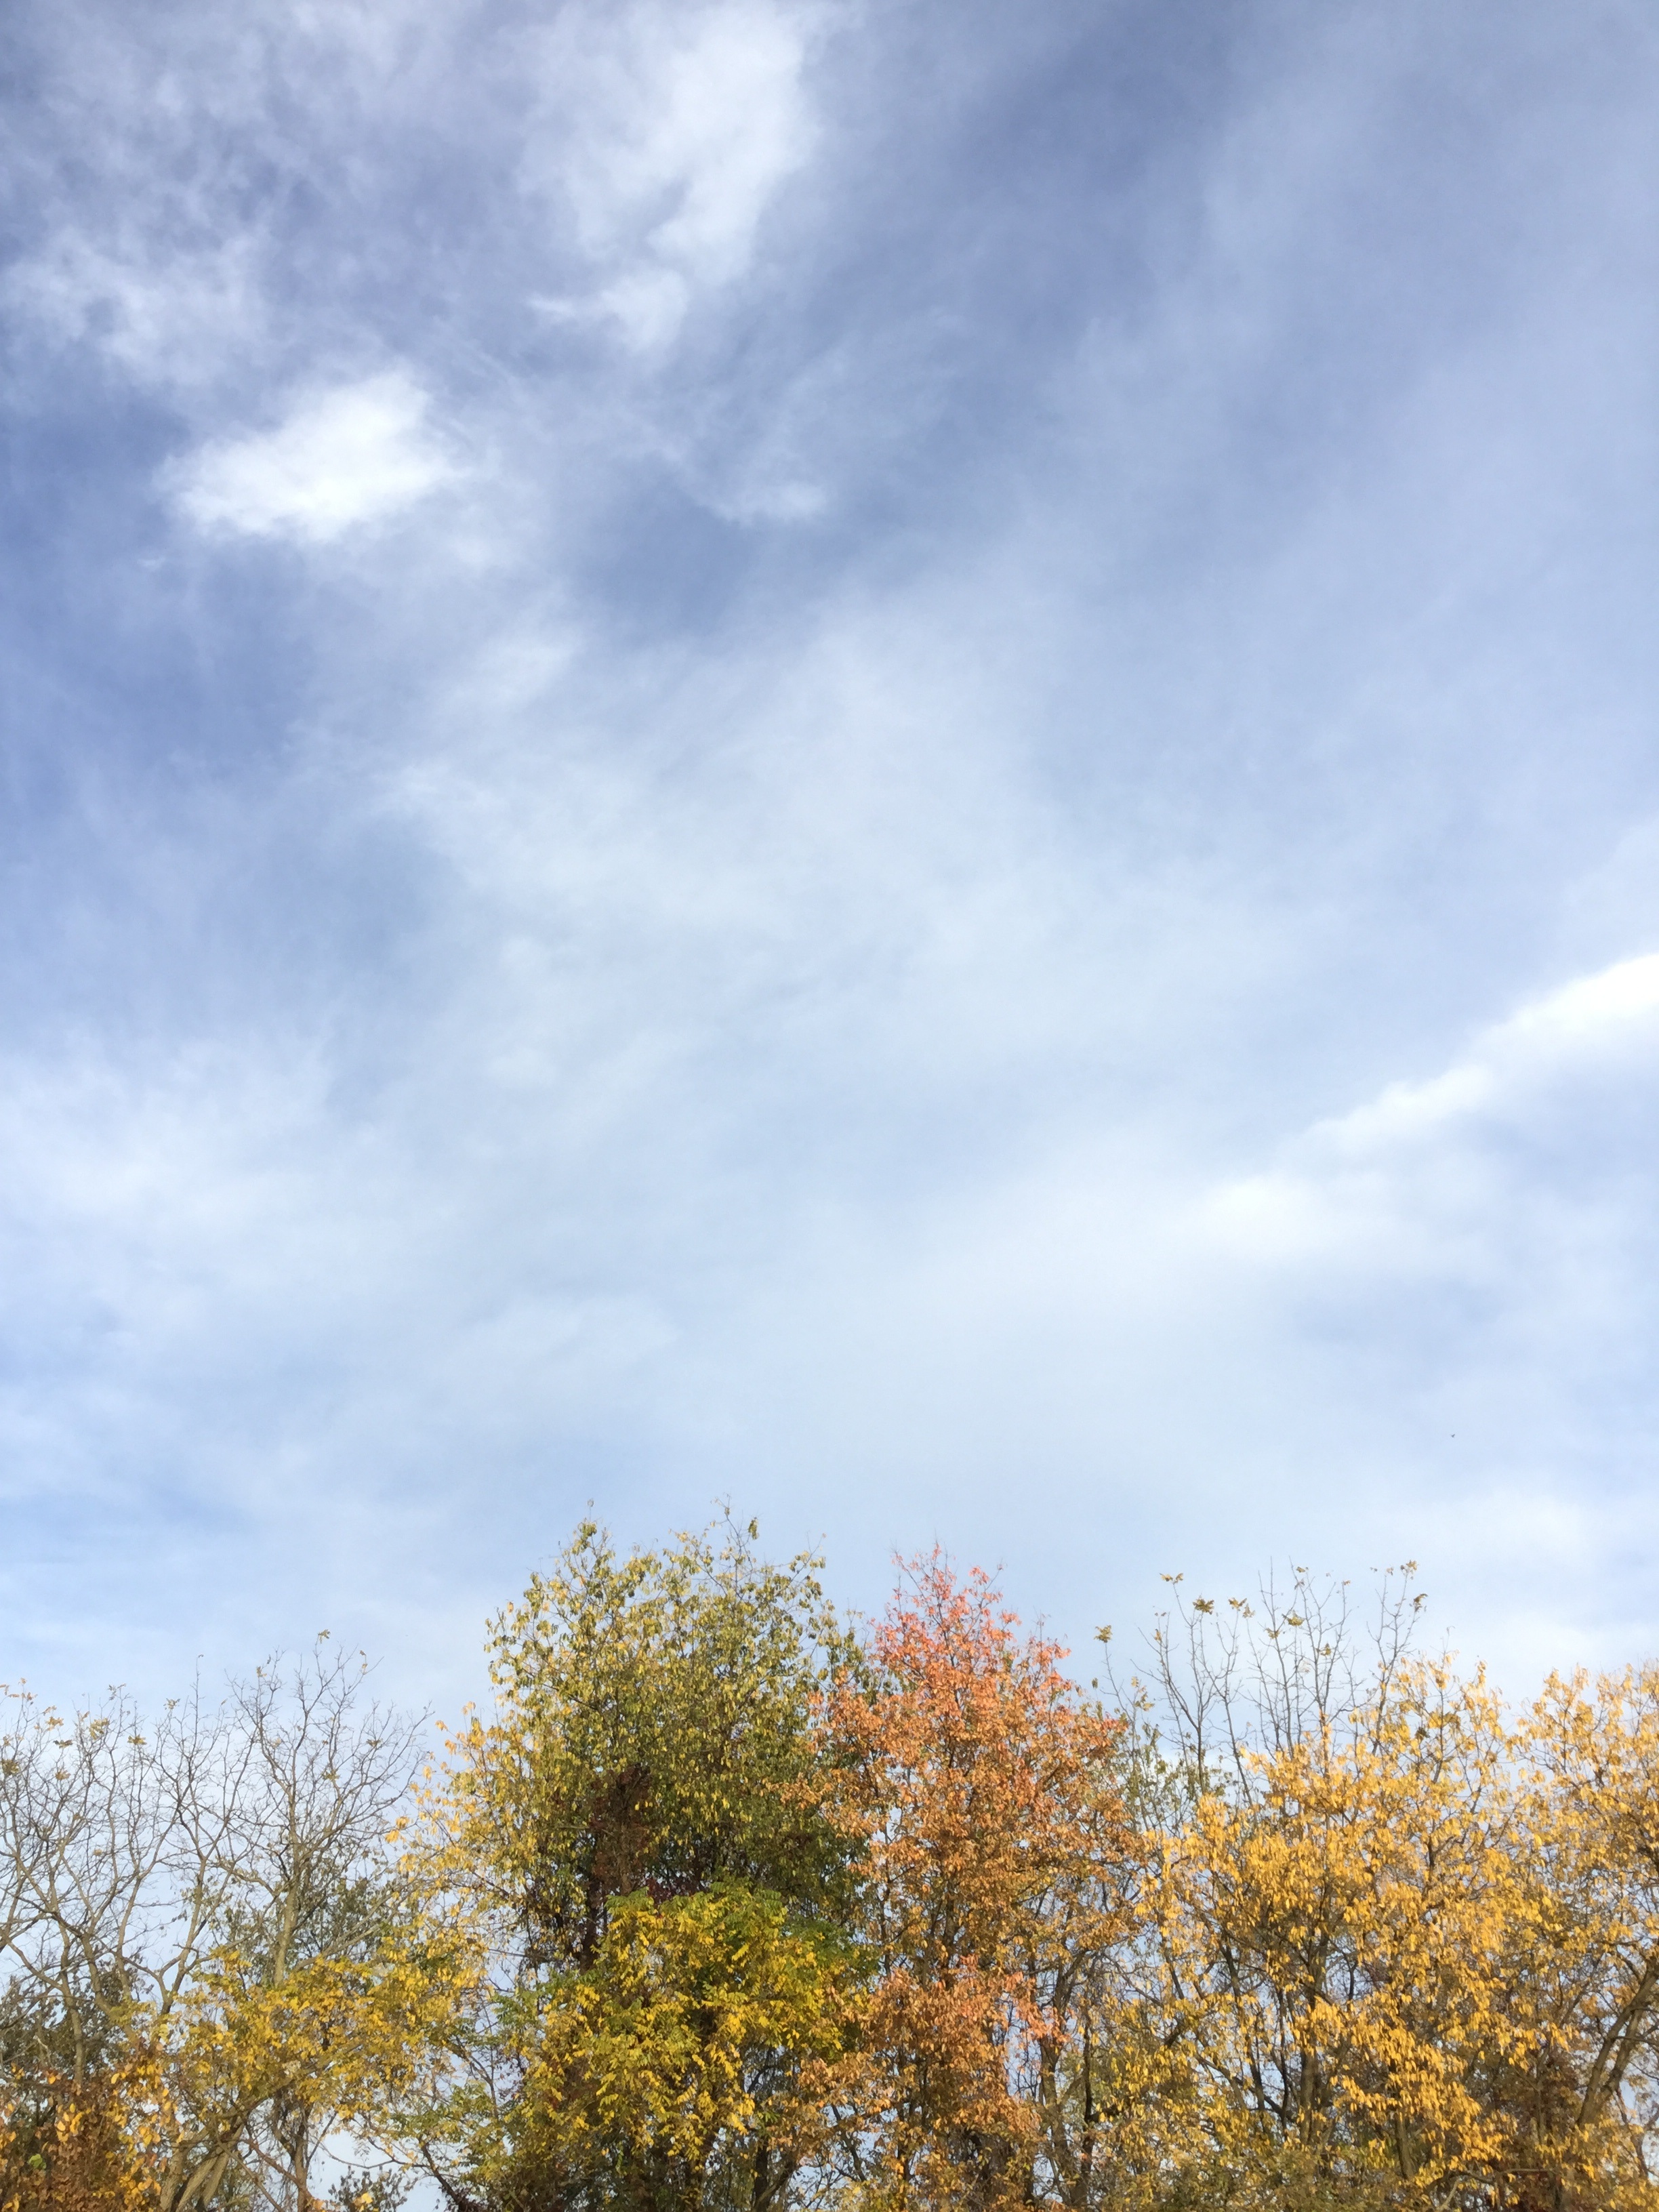
tree, nature, grass, horizon, branch, cloud, plant, sky, field, meadow, prairie, sunlight, morning, leaf, flower, autumn, season, meteorological phenomenon, woody plant